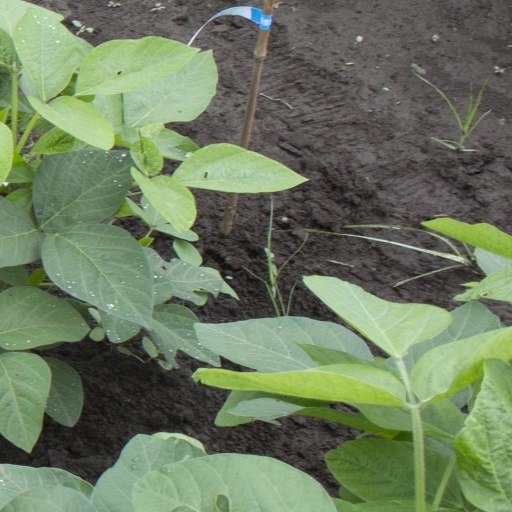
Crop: soybean